Sangam Express

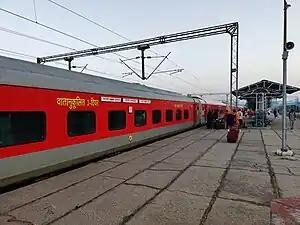
Sangam Express standing at .

The 14163 / 14164 Sangam Express is an express train belonging to Indian Railways – North Central Railway zone that runs between and in India.